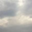
Label: cloud